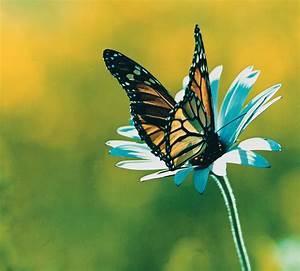
butterfly